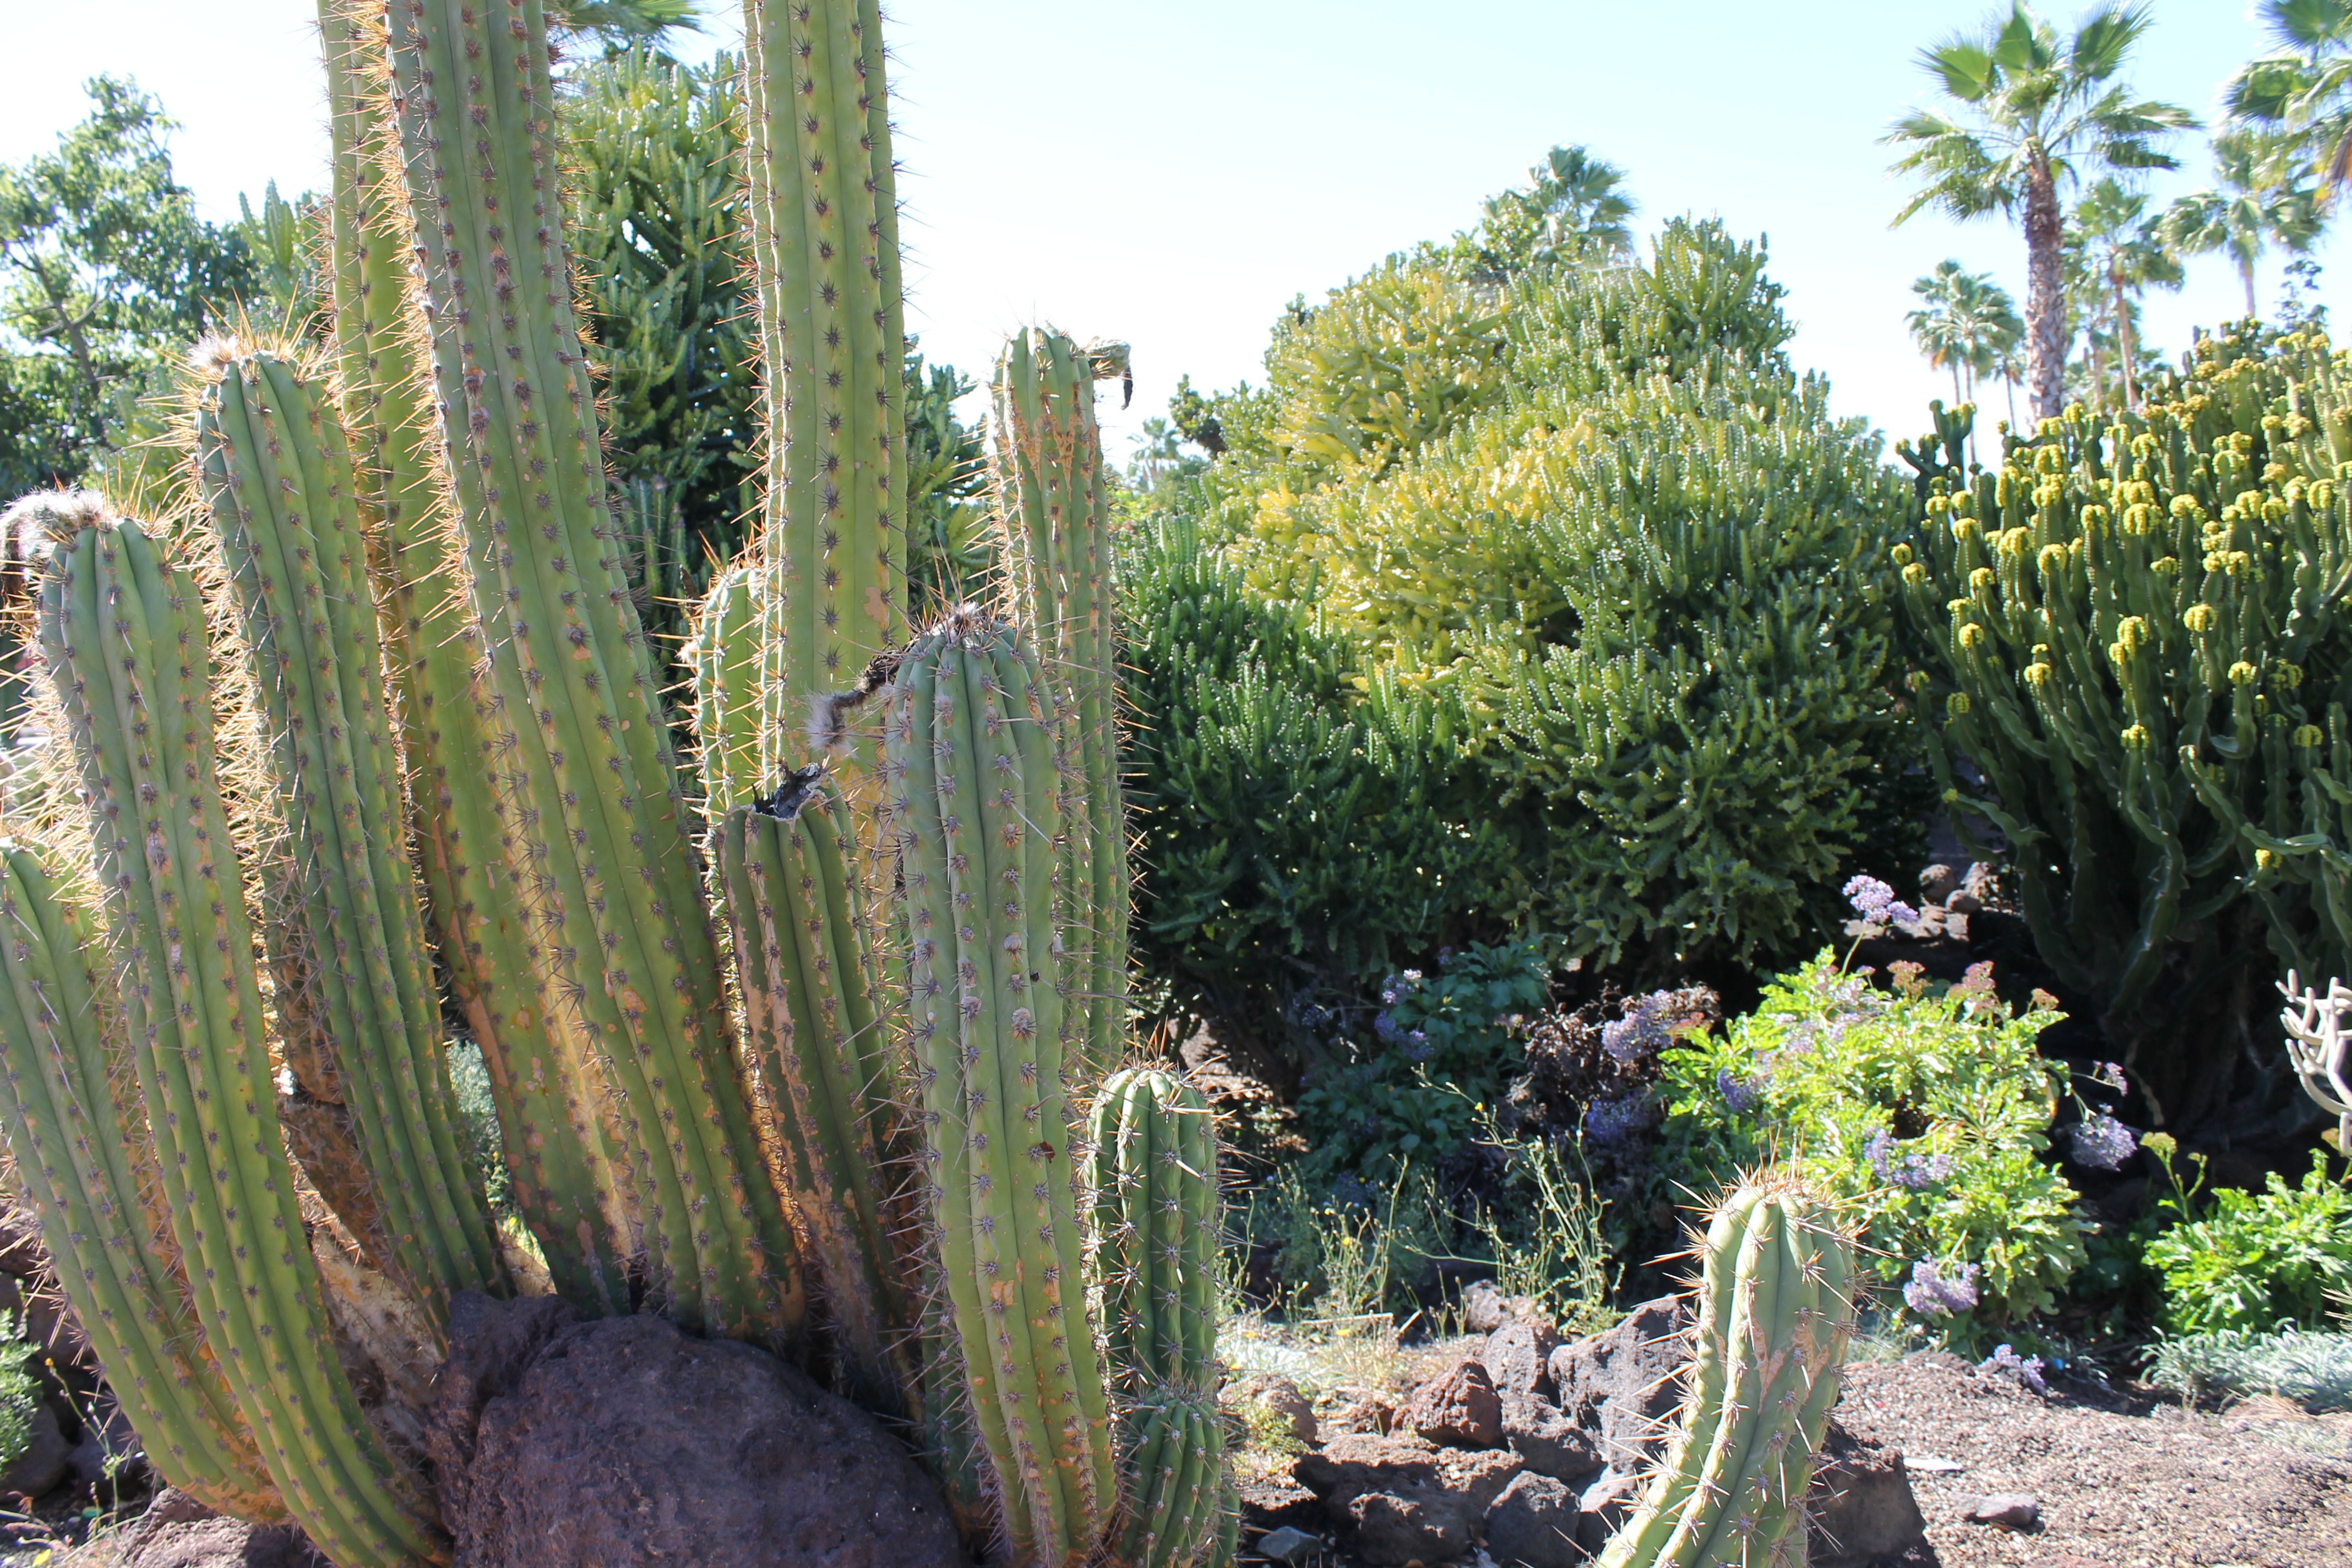
landscape, cactus, plant, sky, desert, flower, africa, botany, blue, garden, flora, vegetation, botanical garden, flowering plant, prickly pear, land plant, hedgehog cactus